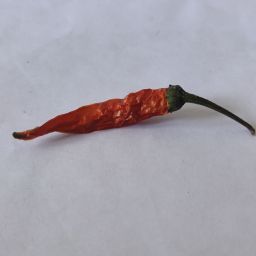
Crop: Chile Pepper
Quality: Dried